James I of Aragon

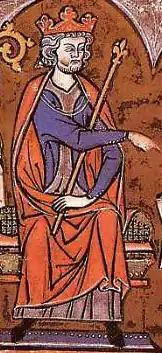
Jaume in 1265, giving orders to a guard in the royal palace

James I the Conqueror (Catalan/Valencian: "Jaume I or Jaume el Conqueridor"; Aragonese: "Chaime I" "o Conqueridor"; ; 2 February 1208 – 27 July 1276) was King of Aragon, Count of Barcelona, and Lord of Montpellier from 1213 to 1276; King of Majorca from 1231 to 1276; and King of Valencia from 1238 to 1276. His long reign of 62 years is not only the longest of any Iberian monarch, but one of the longest monarchical reigns in history, ahead of Hirohito but remaining behind Queen Elizabeth II, Queen Victoria, and Ferdinand I of the Two Sicilies.